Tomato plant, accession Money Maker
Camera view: tilt-top (135 deg); turntable rotation: 330 degrees
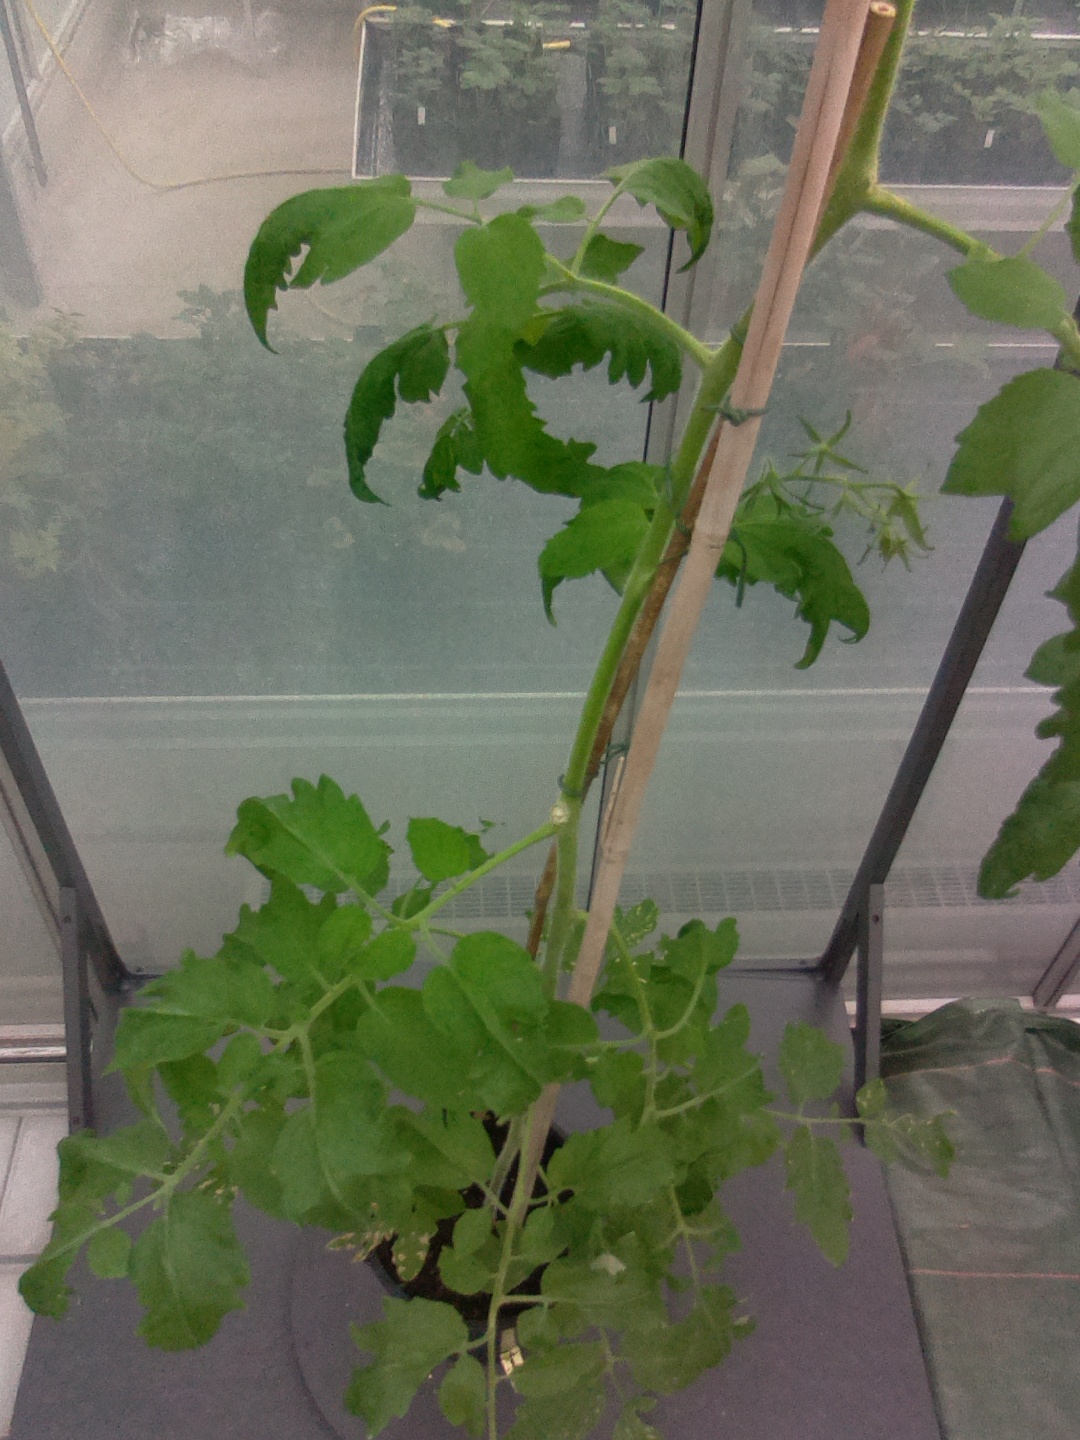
BBCH growth stage 70: Fruits at the main stem or branches visibles